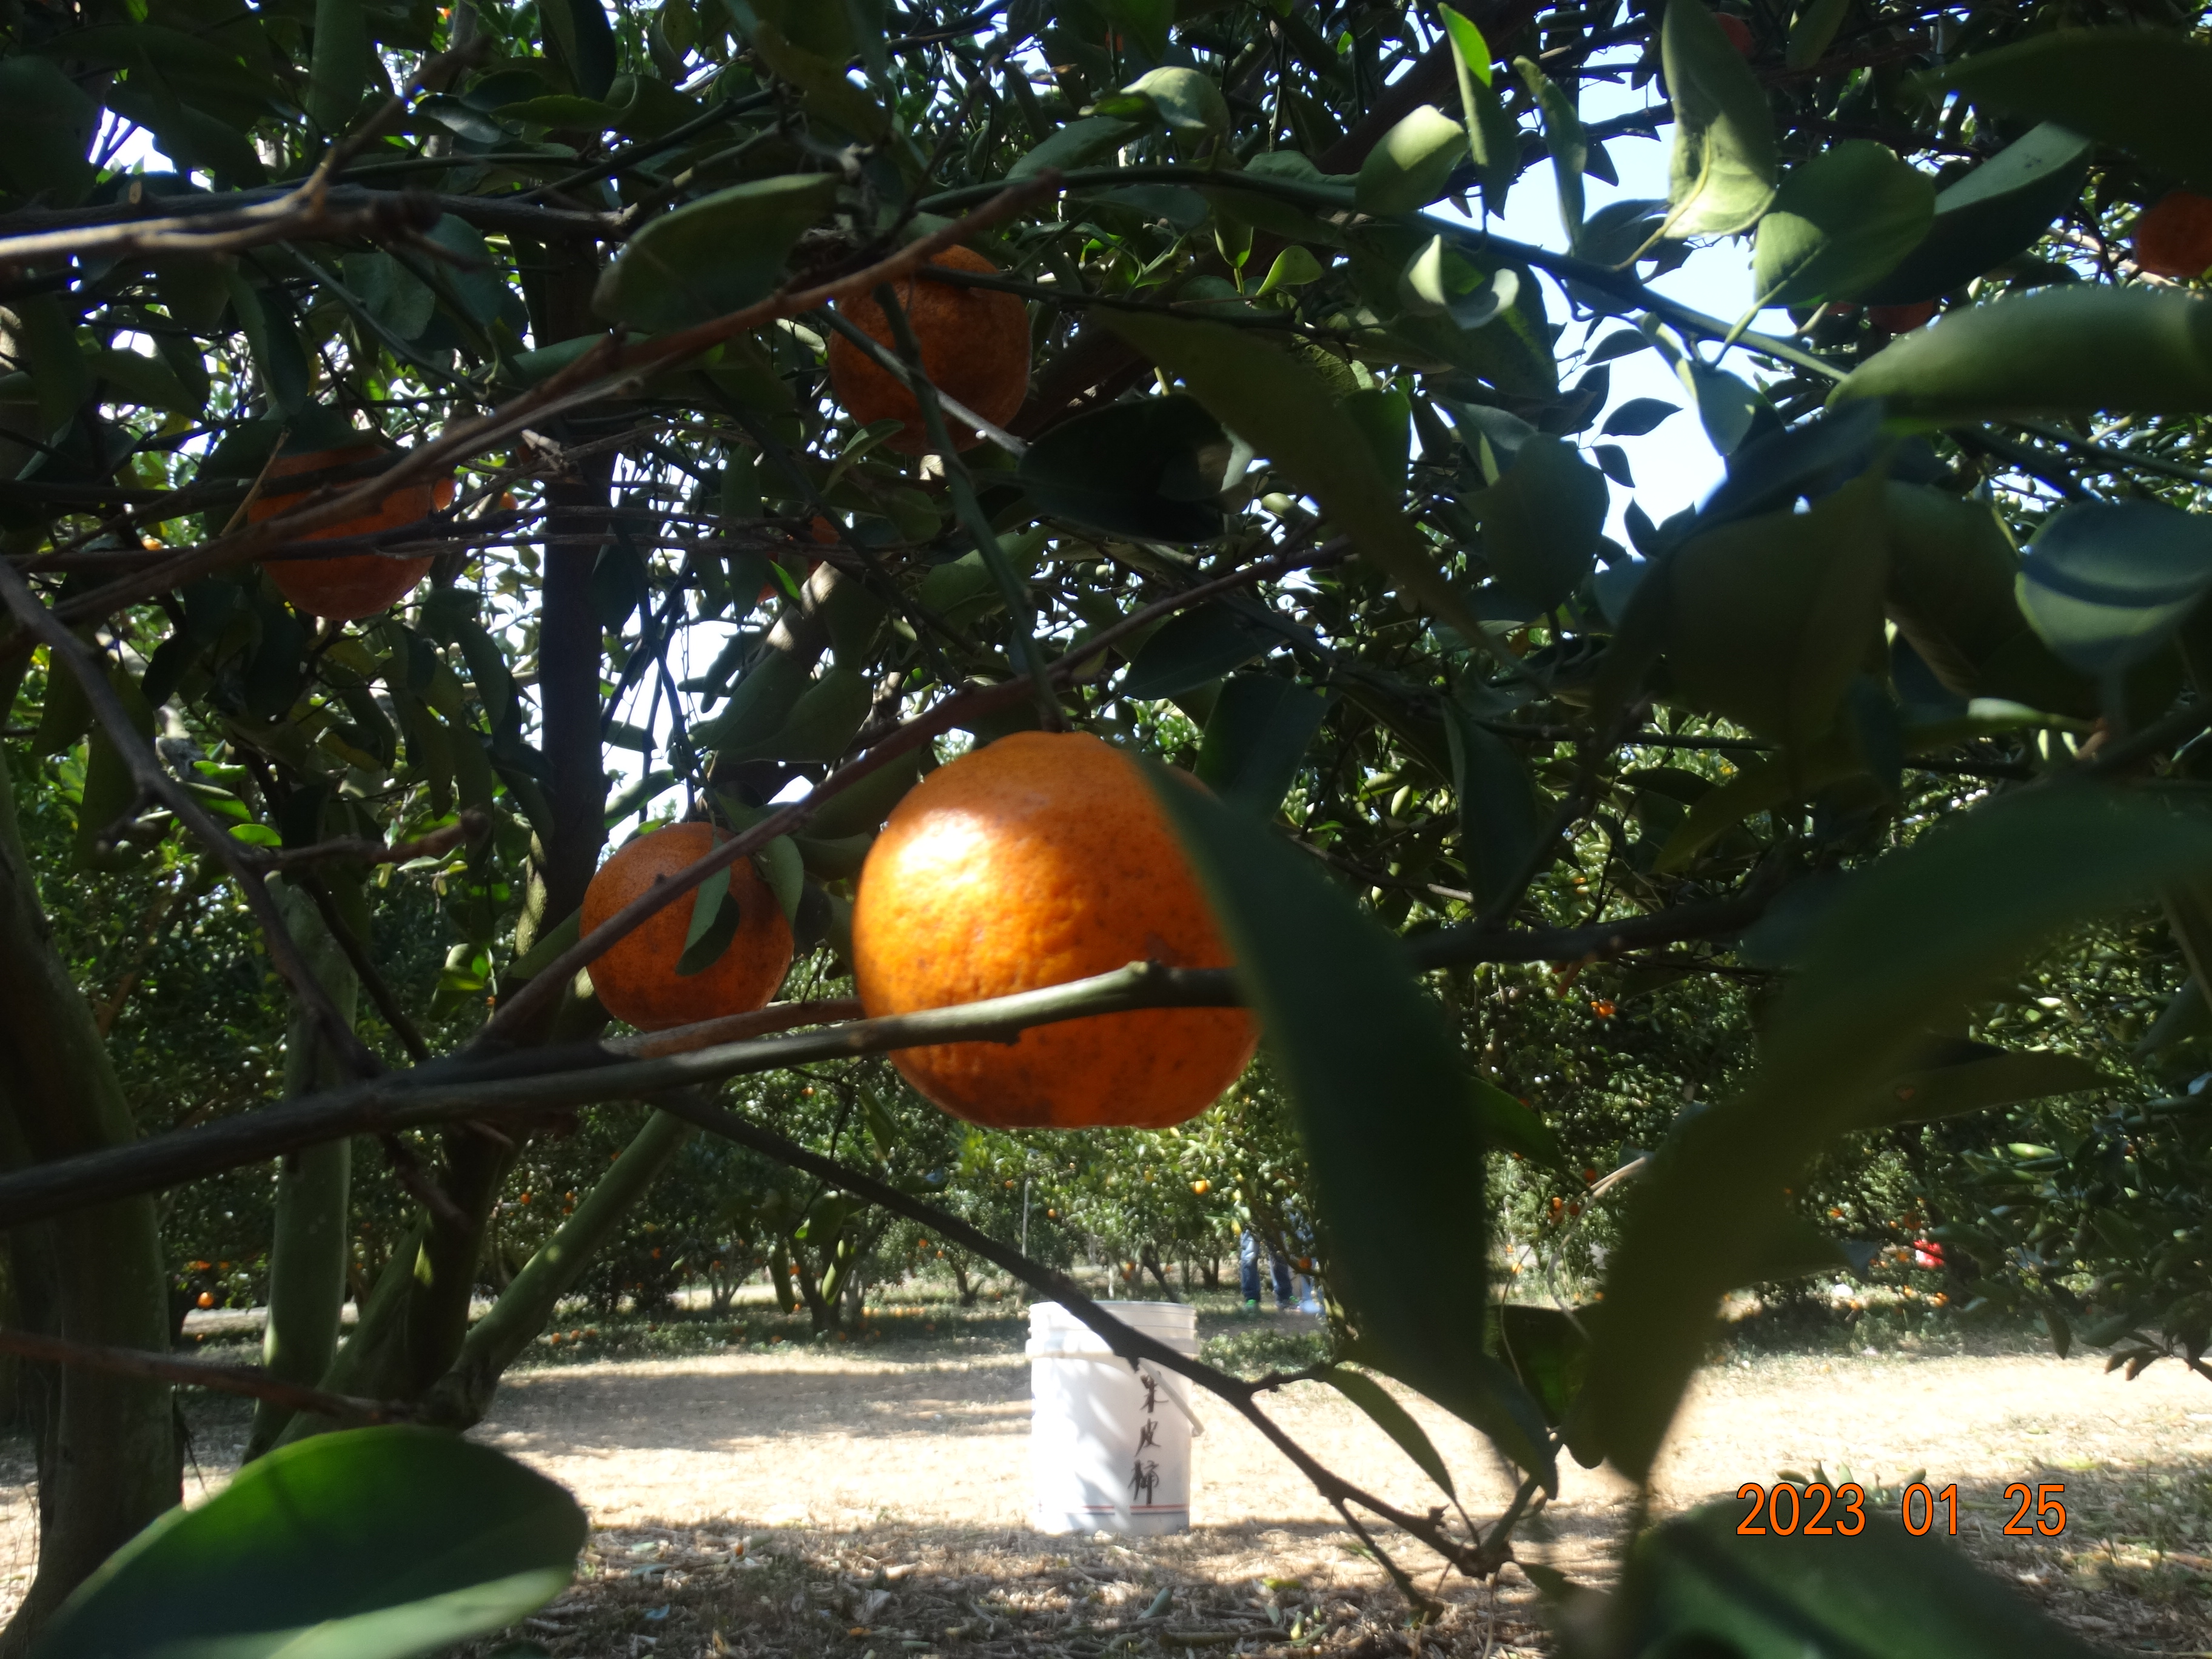
Citrus fruit variety: ponkan